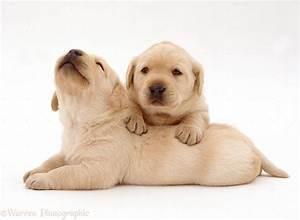
dog